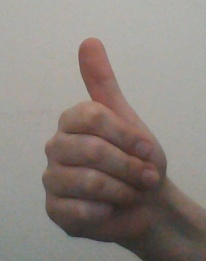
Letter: aleff